USS Peary

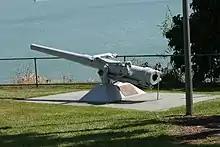
USS "Peary" Memorial in Darwin, Australia

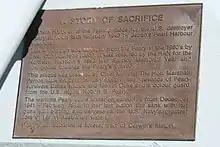
Plaque on USS "Peary" Memorial

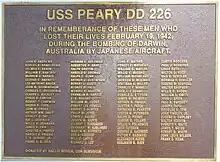
Roll of Honor – With some errors

There is a memorial in Darwin in honor of the lives lost. This memorial, in Bicentennial Park, consists of a plaque and one of the 4-inch deck guns recovered from "Peary". This gun is aimed towards "Peary"s resting place in the harbor. In the words of Peter Grose, author of "An Awkward Truth: The Bombing of Darwin, February 1942", "The doomed yet magnificent reply by the destroyer USS "Peary" in Darwin harbour as Japanese dive-bombers swarmed around her deserves a place in the legend books of American military history". The memorial was visited by President Obama and Prime Minister Gillard on November 17, 2011 as part of a ceremony dedicated to the veterans of WWII, at the end of the 60th anniversary of ANZUS Presidential visit to Australia.